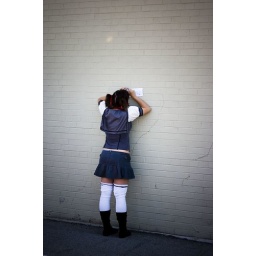
A girl writing against wall